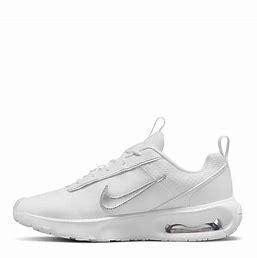
Brand: Nike
Model: Air Max Intrlk Lite